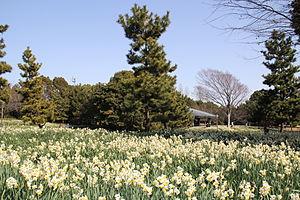
Le parc Kasai Rinkai est un jardin public situé dans l'arrondissement d'Edogawa, à Tokyo, au Japon. Il est officiellement ouvert au public le 1ᵉʳ juin 1989. Le parc, qui comprend un aquarium et un sanctuaire d'oiseaux, a été construit sur une friche qui comprend deux îles artificielles, une tour d'observation et un hôtel
Cet article recense les zones humides du Japon concernées par la convention de Ramsar.